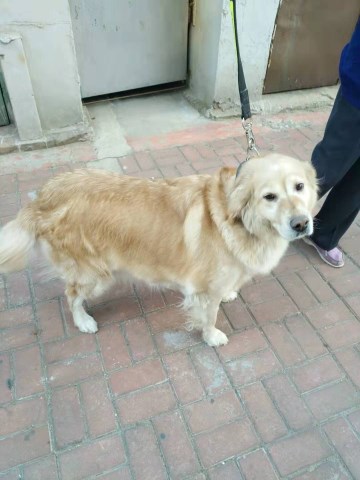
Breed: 5355-n000126-golden_retriever